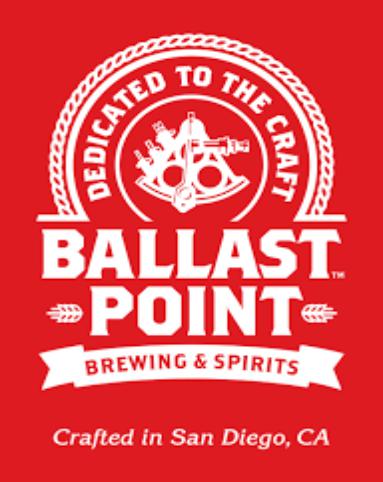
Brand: Ballast Point
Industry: Food